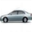
Label: automobile